Edward FitzGerald Law

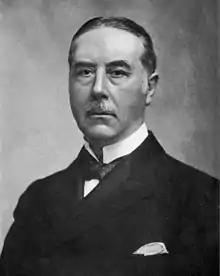
Sir Edward FitzGerald Law, British diplomat

Sir Edward FitzGerald Law (2 November 1846 – 2 November 1908) was a British diplomat and expert in state finance.